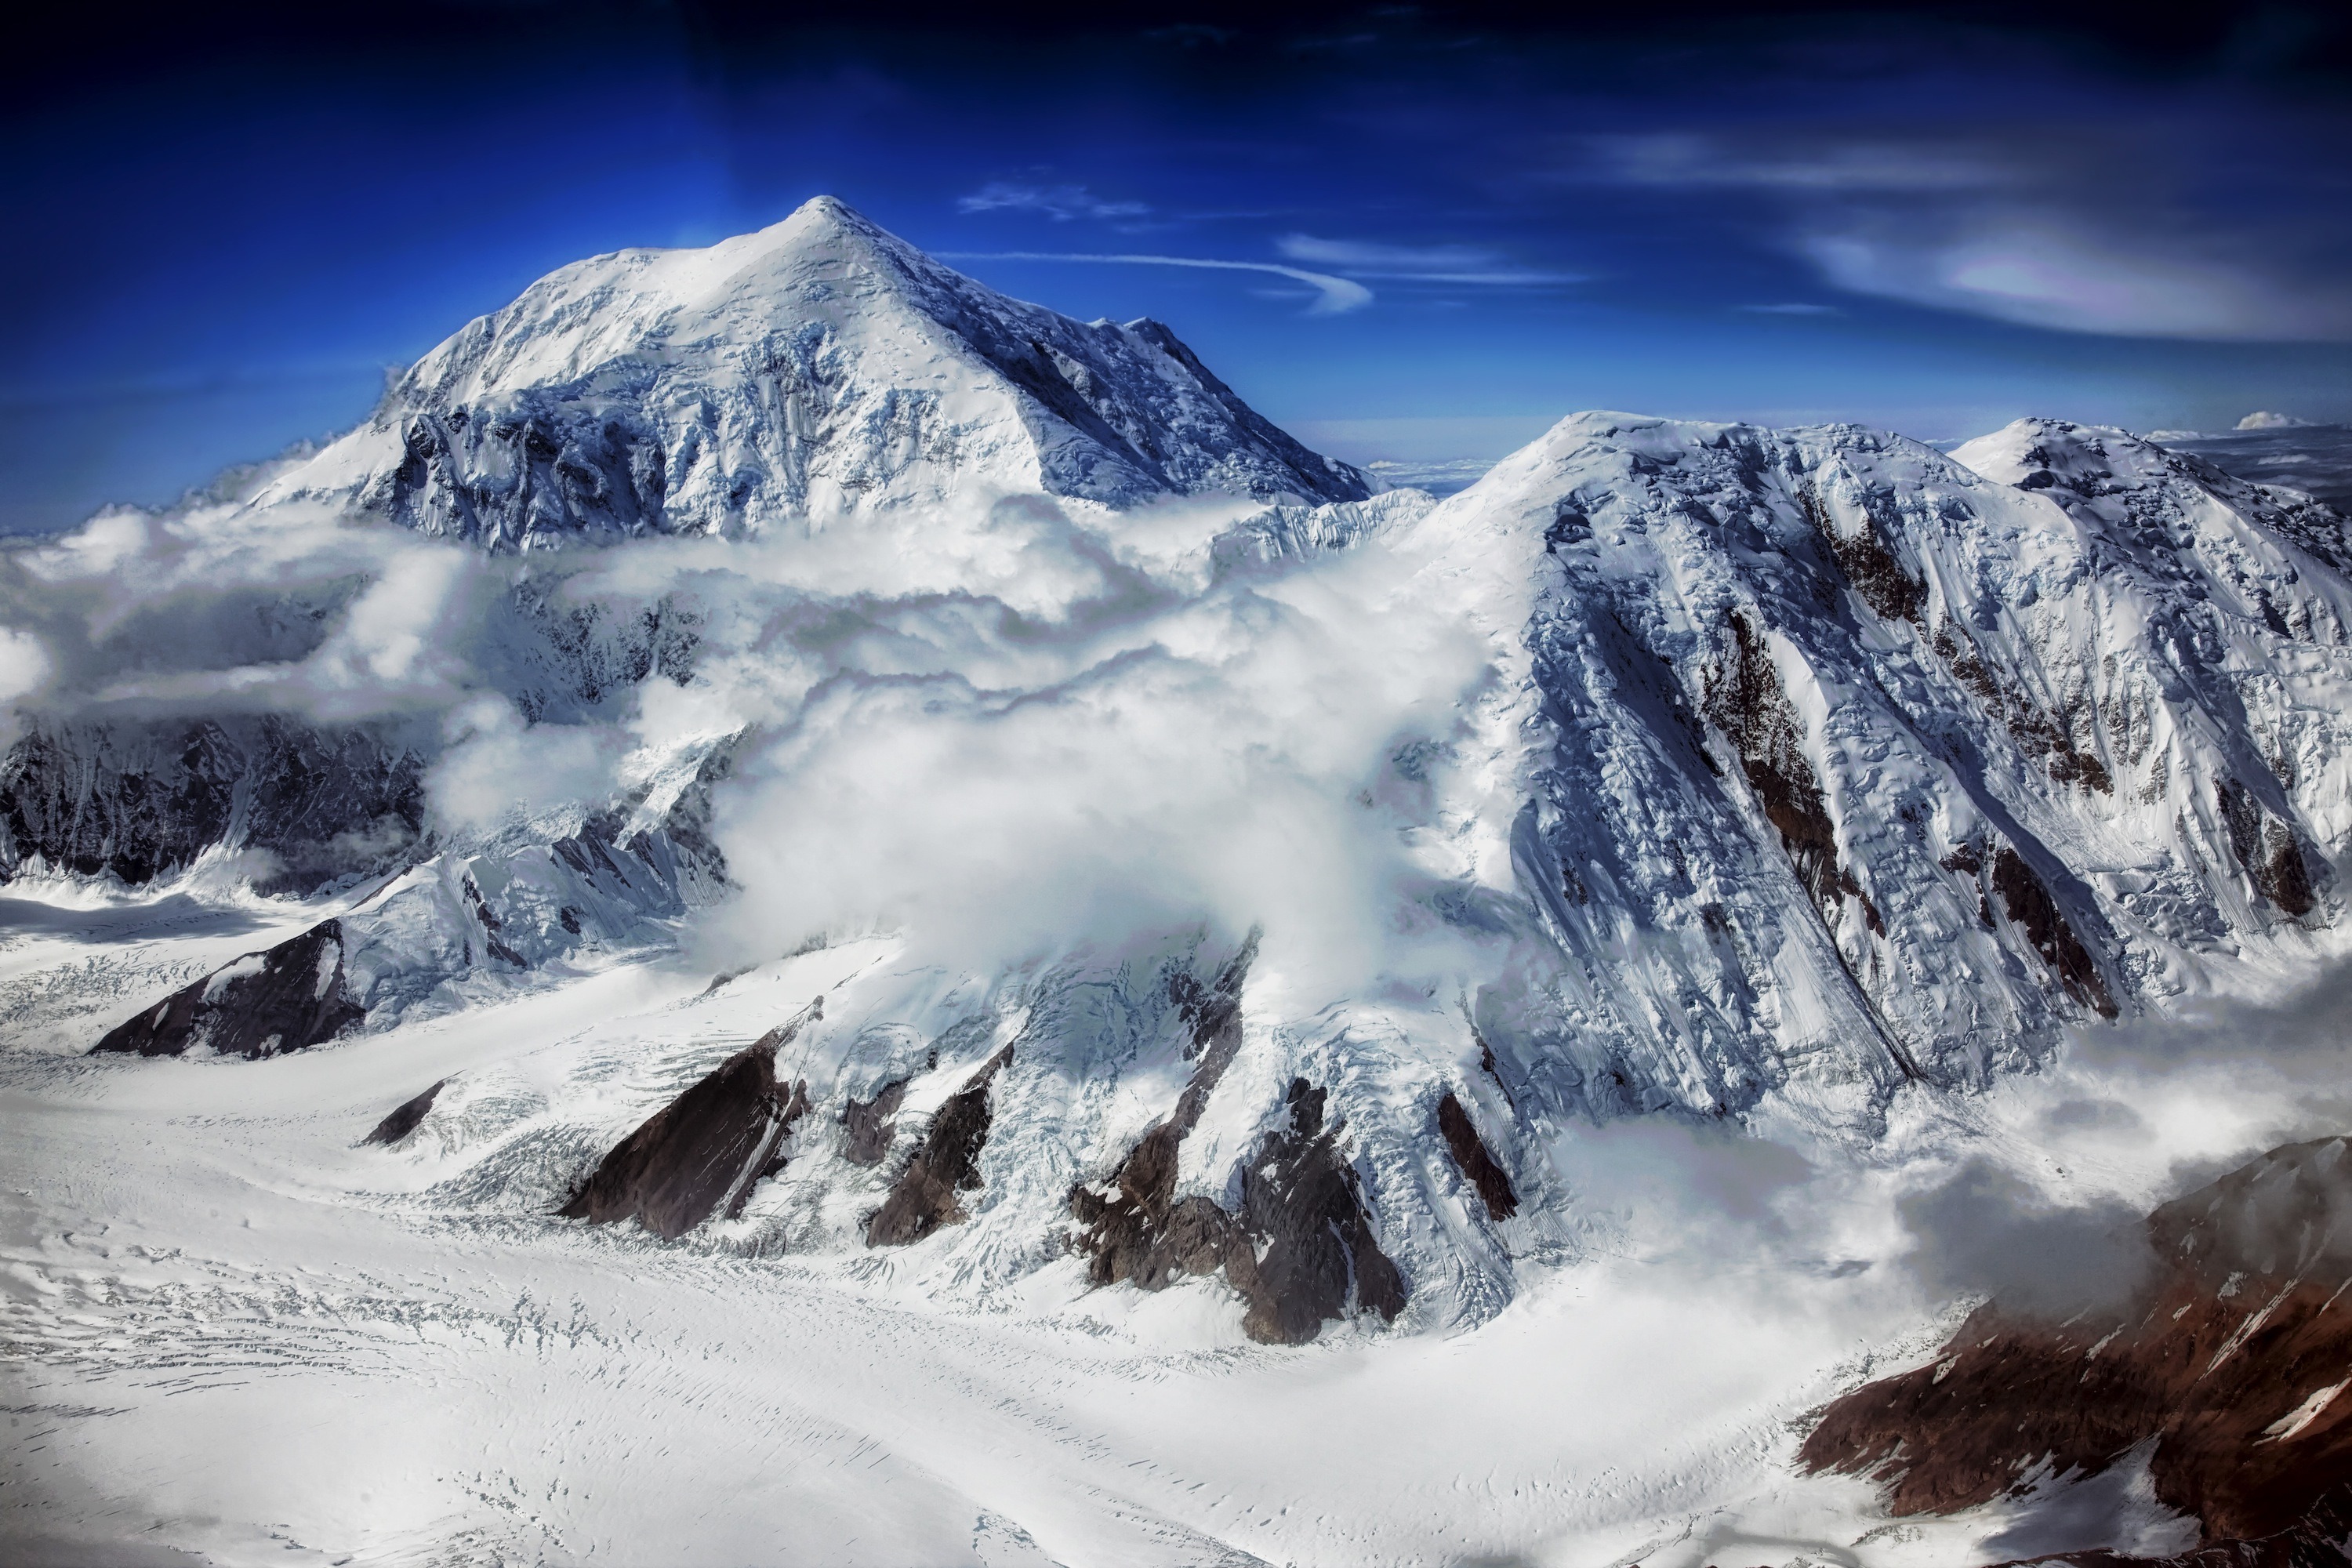
landscape, nature, mountain, snow, winter, sky, mountain range, remote, ice, scenic, weather, season, ridge, summit, outside, clouds, mountains, alps, cirque, alaska, piste, landform, ski touring, ski mountaineering, mount foraker, geographical feature, mountainous landforms, geological phenomenon